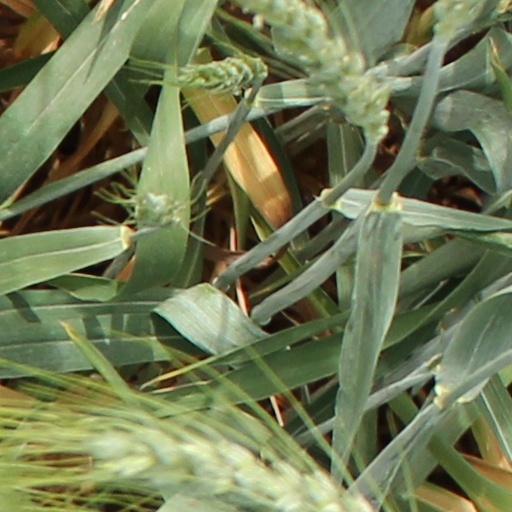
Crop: wheat